Charles Frederick, Duke of Holstein-Gottorp

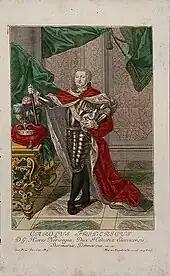
Coloured engraving by Martin Engelbrecht from 1745.

Charles Frederick met his uncle Charles XII for the first time in 1716. He was declared of legal majority in 1717, and was then given some military responsibility. Charles Frederick was in a tense relationship to his aunt Ulrika Eleonora, whose followers pointed him out to be too rude and arrogant and in lack of any sense of responsibility to be a suitable heir to the throne.